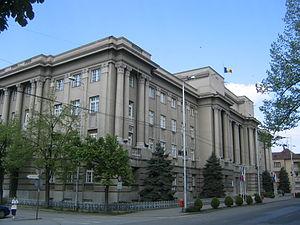
Timișoara est une ville de l'Ouest de la Roumanie, dans la région du Banat, județ de Timiș dont elle est le chef-lieu. Elle compte 319 279 habitants en 2011.